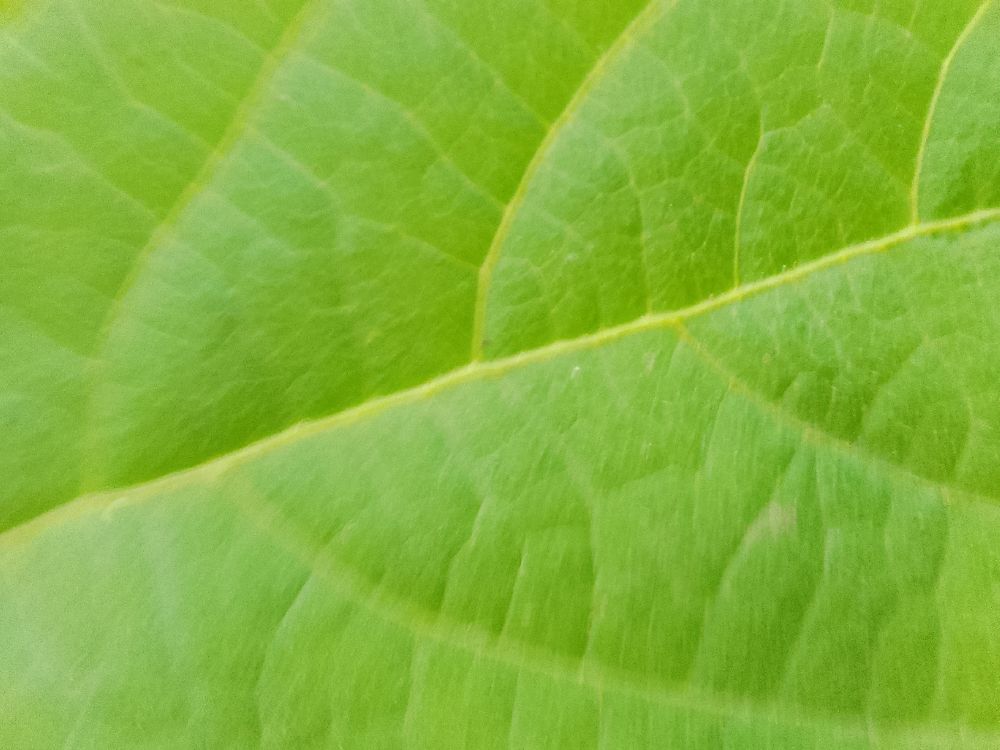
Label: healthy